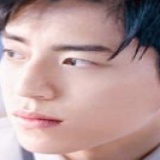
diễn viên Vương Đại Lục